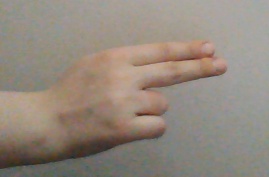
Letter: ain